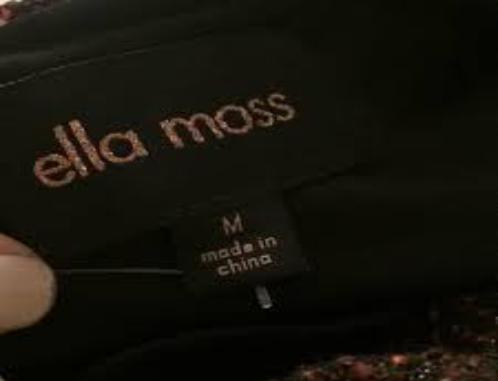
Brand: Ella Moss
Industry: Clothes